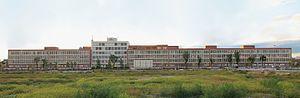
Barreiros SA était une entreprise de construction de tracteurs, d'automobiles et de camions espagnol fondée en 1954.
L'usine PSA de Madrid est une usine automobile du groupe PSA Peugeot Citroën. Elle a notamment produit dans le passé les Citroën C3 I, Citroën C3 Pluriel, Peugeot 207 et Peugeot 207 CC.